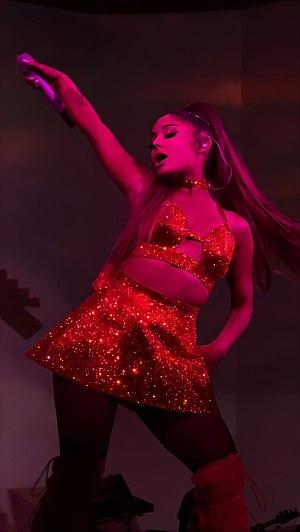
Sweetener World Tour est la troisième tournée internationale de concerts de la chanteuse américaine Ariana Grande. Cette tournée a été lancée à l'appui de ses quatrième et cinquième albums studio, Sweetener en 2018 et Thank U, Next en 2019. Composée de 101 concerts, la tournée a visité l'Europe et l'Amérique du Nord. La tournée a été officiellement annoncée le 25 octobre 2018 et était dirigée par Live Nation Entertainment. Elle a débuté le 18 mars 2019 à Albany, aux États-Unis, traversera tout le pays ainsi que le Canada. Elle continue cette série de concerts en Europe où elle fait deux dates en France, le 27 août et le 28 août à l’AccorHotels Arena à Paris. La tournée s’achève le 22 décembre 2019 au Forum de Los Angeles.